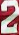
Number: 2